Renaissance sculpture

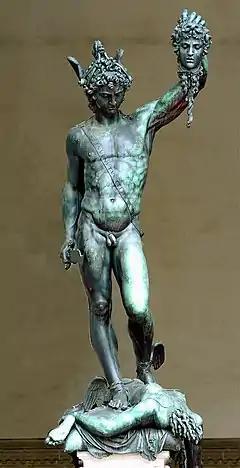
"Perseus with the Head of Medusa" by Cellini.

Jacopo della Quercia (died 1438) is the third great sculptor of this Florentine school and the only one of the group who was not born in Florence but in Siena. He belongs to the generation of Ghiberti. His style is grandiloquent and massive, in contrast to the detailed style of Ghiberti. His masterpiece was the central portal of San Petronio in Bologna, begun in 1425. It is a series of reliefs depicting Genesis and the infancy of Jesus, with busts of prophets and the image of the Virgin of San Petronio. In his reliefs dominates the monumentality and the treatment of herculean nudes, anticipating the style of Michelangelo. Jacopo della Quercia is the author of the Gaia Fountain in Siena, of the tombs of Ilaria del Caretto in Luca and of Galeazzo Bentivoglio in Bologna.